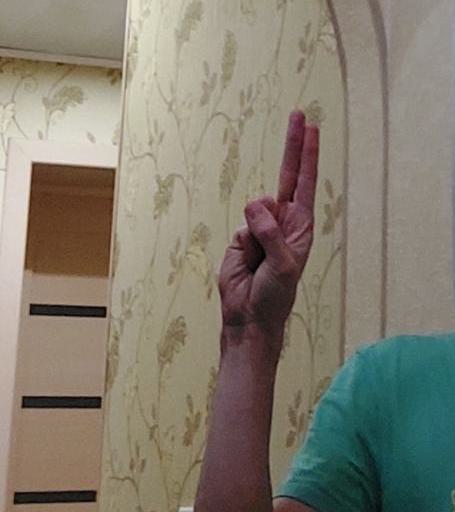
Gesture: two_up